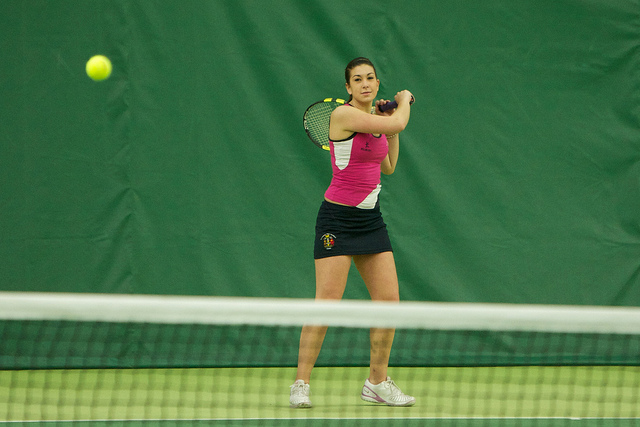
một nữ vận động viên tennis đang giơ vợt lên cao để chuẩn bị đánh bóng